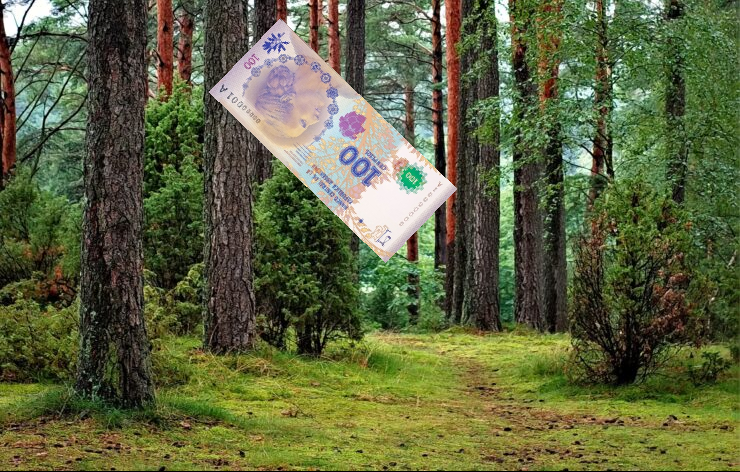
Denominación: 100